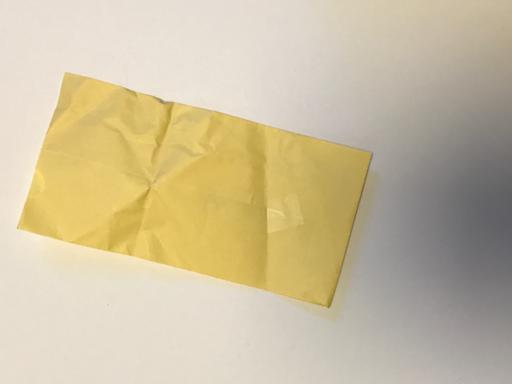
Waste category: paper